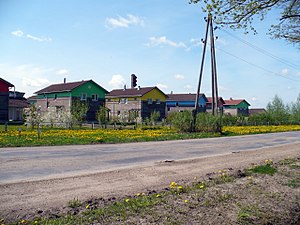
Īslīces pagasts
Bygninger tilhørende SOS Børnebyerne i Īslīces pagasts
Īslīces pagasts er en territorial enhed i Bauskas novads i Letland. Pagasten havde 4.084 indbyggere i 2010 og omfatter et areal på 104,20 kvadratkilometer. Hovedbyen i pagasten er Rītausmas.